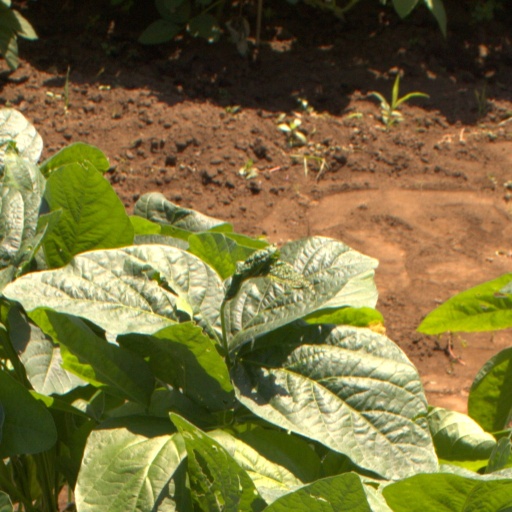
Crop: soybean